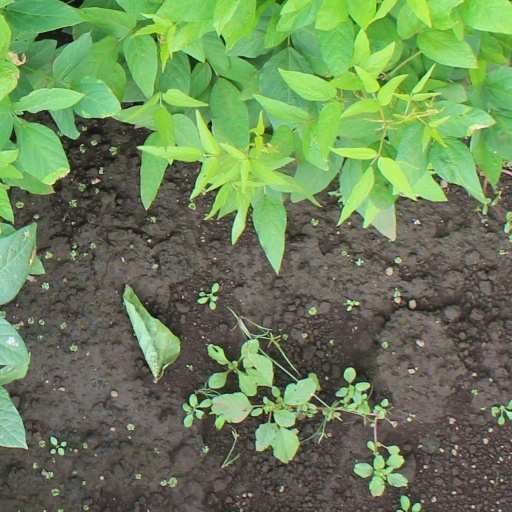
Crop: soybean